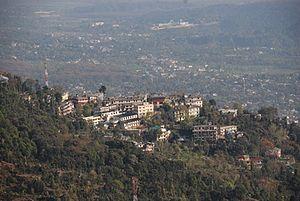
L'Institut de médecine et d'astrologie tibétaine, ou Men-Tsee-Khang est une école de médecine spécialisée en médecine traditionnelle tibétaine et en astrologie tibétaine fondé en 1916 par Thubten Gyatso, le 13ᵉ dalaï-lama à Lhassa au Tibet.